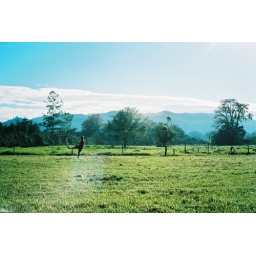
Someone playing football at our field base in Turrialba, Costa Rica where we set off from.